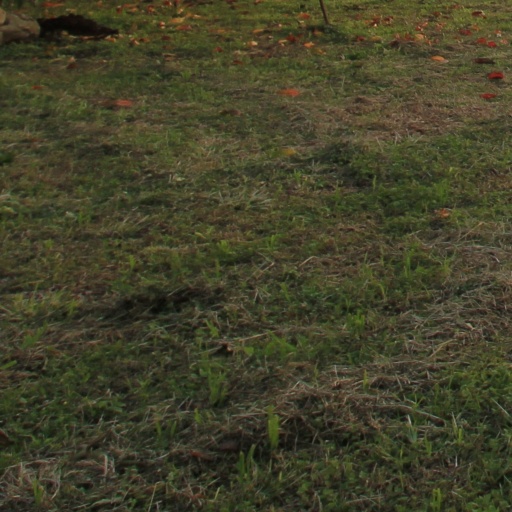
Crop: grape